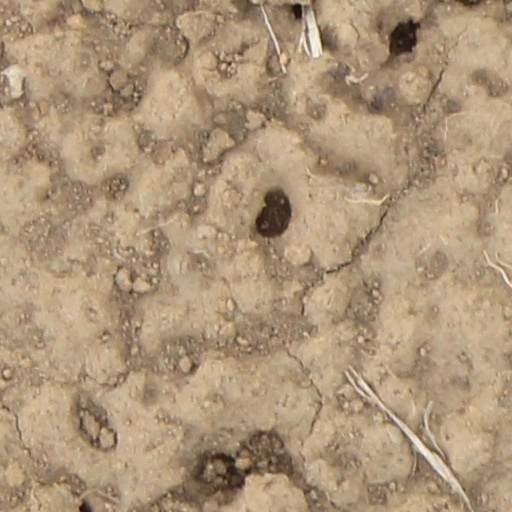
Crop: wheat